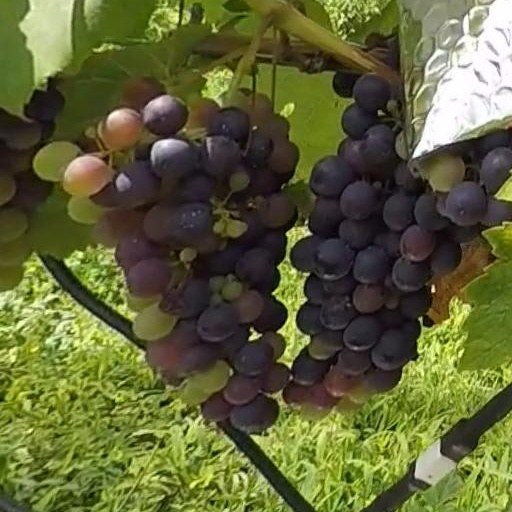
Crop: grape